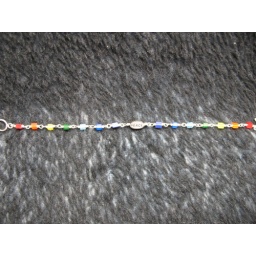
&amp;quot;peace&amp;quot; bracelet sterling silver and glass beads with word pendent (rainbow) 7 and in $15